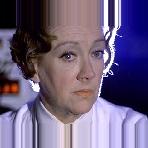
Age: 51